Khadgam

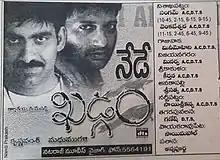
Theatrical release poster

Khadgam is a 2002 Indian Telugu-language action drama film directed by Krishna Vamsi and produced by Sunkara Madhu Murali under Karthikeya Movies. It features Srikanth, Ravi Teja, Prakash Raj, Sonali Bendre, Sangeetha Krish and Kim Sharma in the prominent roles with music composed by Devi Sri Prasad.